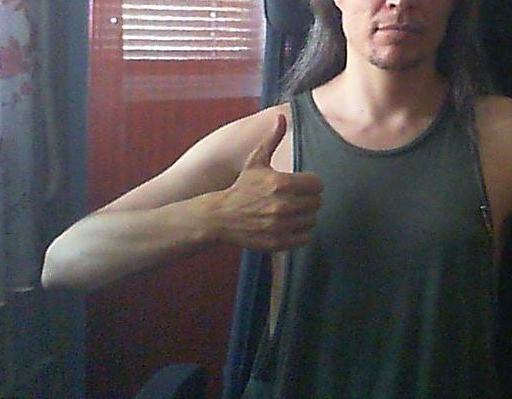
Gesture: like